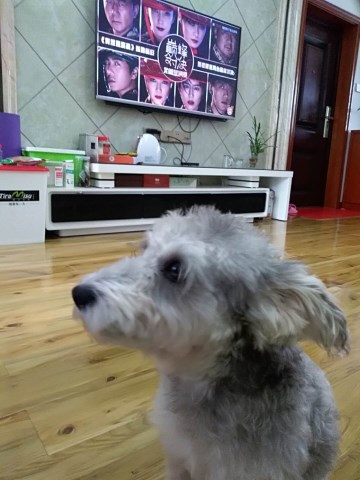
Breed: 2342-n000102-miniature_schnauzer